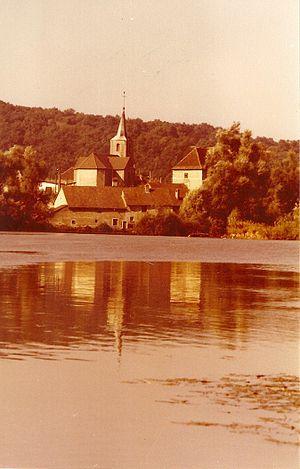
Vue de l'église et du château depuis la rive du Doubs
Dampierre-sur-le-Doubs est une commune française située dans le département du Doubs, en région Bourgogne-Franche-Comté.